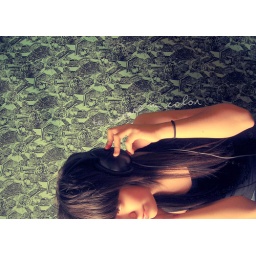
Blue as the sky, sombre and lonely,sipping tea in the bar by the road side,